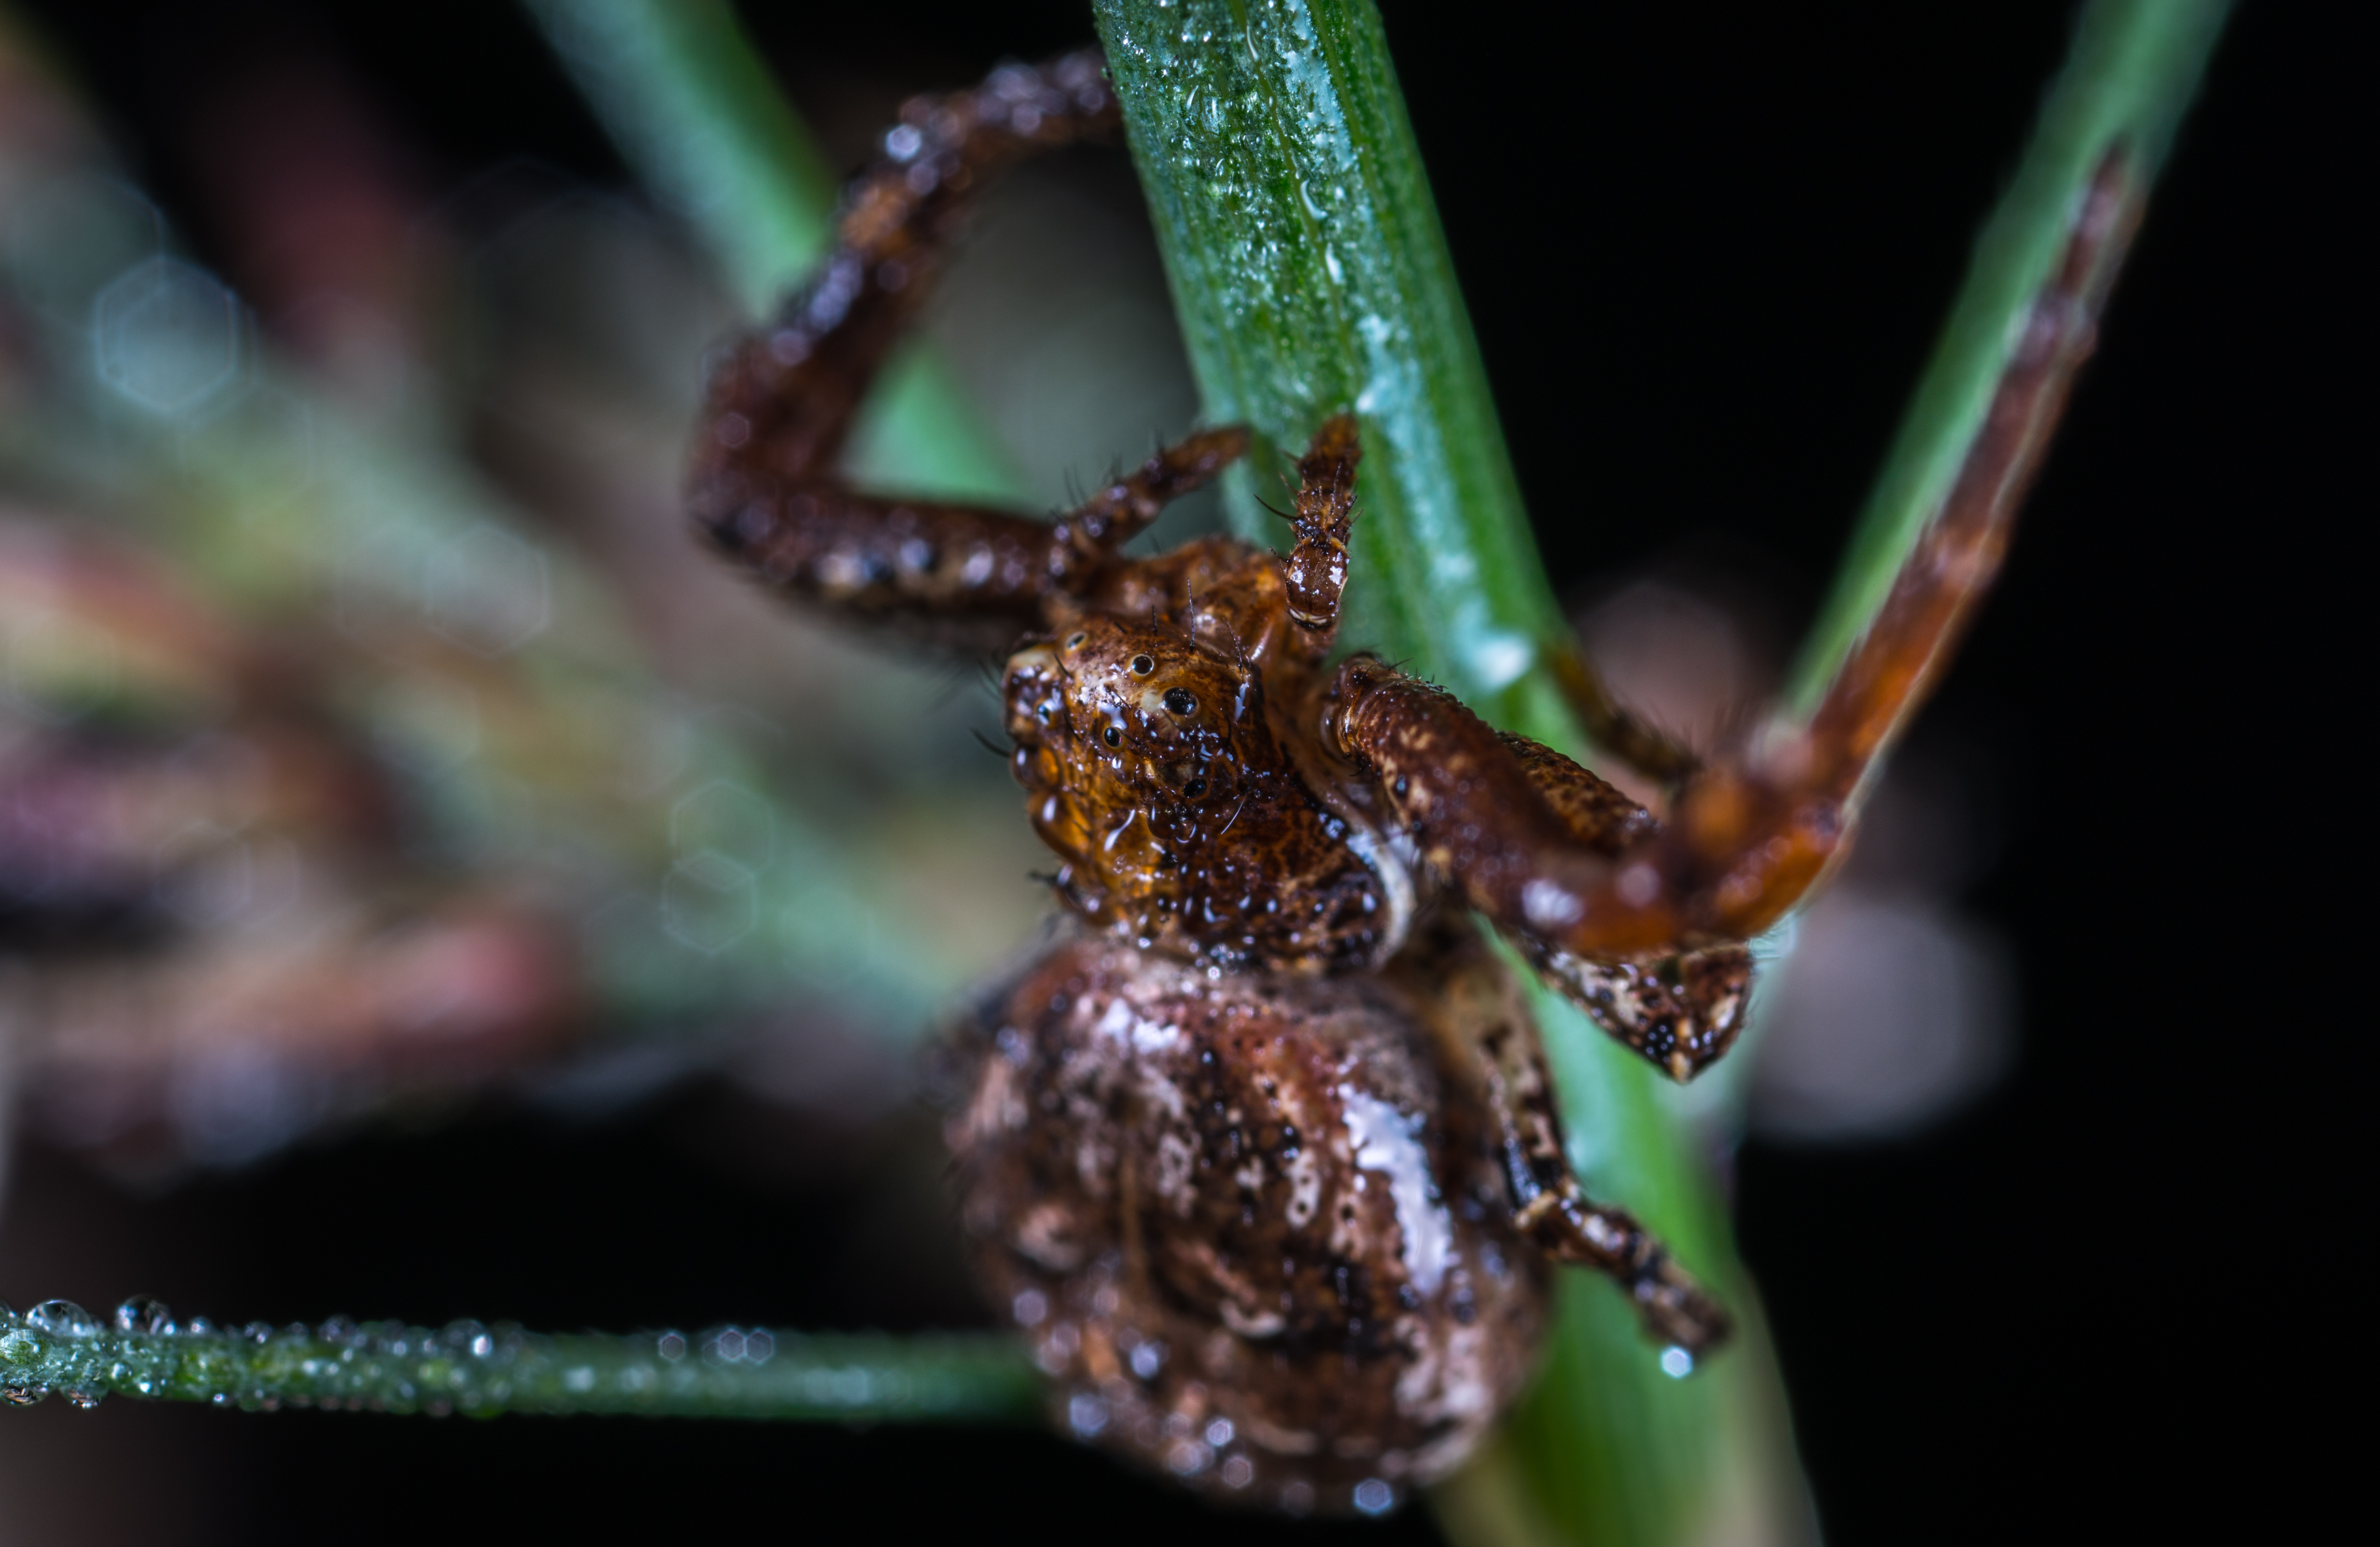
arachnid, spider, dew, insect, macro photography, close up, invertebrate, pest, araneus, organism, membrane winged insect, arthropod, orb weaver spider, wildlife, parasite, ant, european garden spider, plant stem